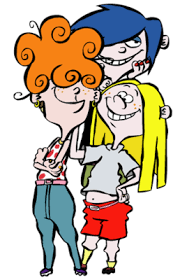
Portrait style: Cartoon Portrait